Minatitlán, Veracruz

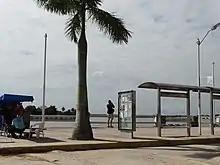
Riverside view

Minatitlán/Coatzacoalcos National Airport, located in Cosoleacaque, serves Minatitlán. Mexican Federal Highways 145D, 150, 172, 185 pass through Minatitlán. A cable stayed bridge known as "Puente Coatza II" or "Puente Antonio Dovalí Jaime" was built to carry Highway 150 over the Coatzacoalcos River. It was constructed starting in 1979 and was opened by president Miguel de la Madrid Hurtado on 17 October 1984. "Coatza II" has a center span of and an overall length of .